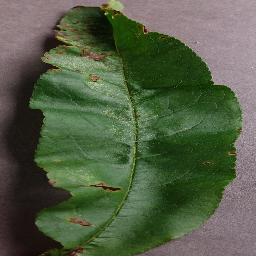
Label: Peach___Bacterial_spot